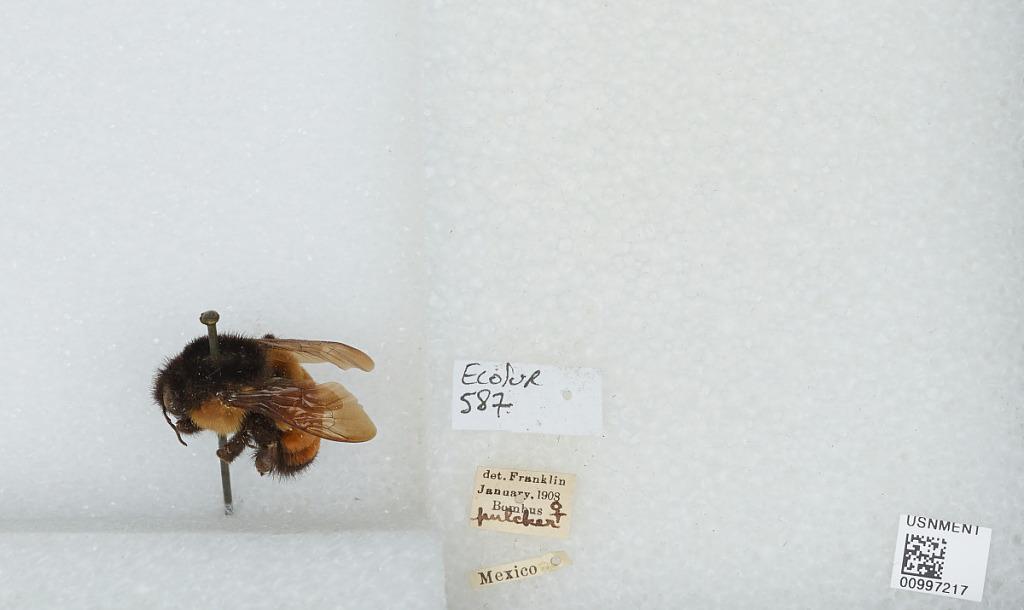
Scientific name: Bombus (Pyrobombus) ephippiatus (Say)
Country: Mexico
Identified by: Franklin